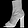
Label: Ankle boot